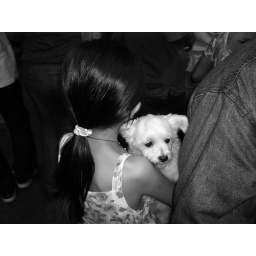
girl with a puppy in Taiwan